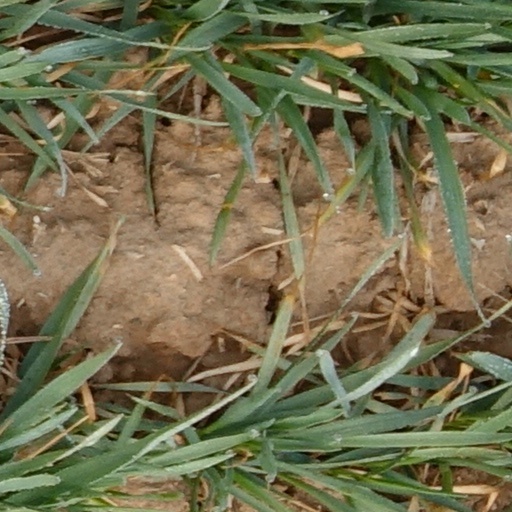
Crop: wheat